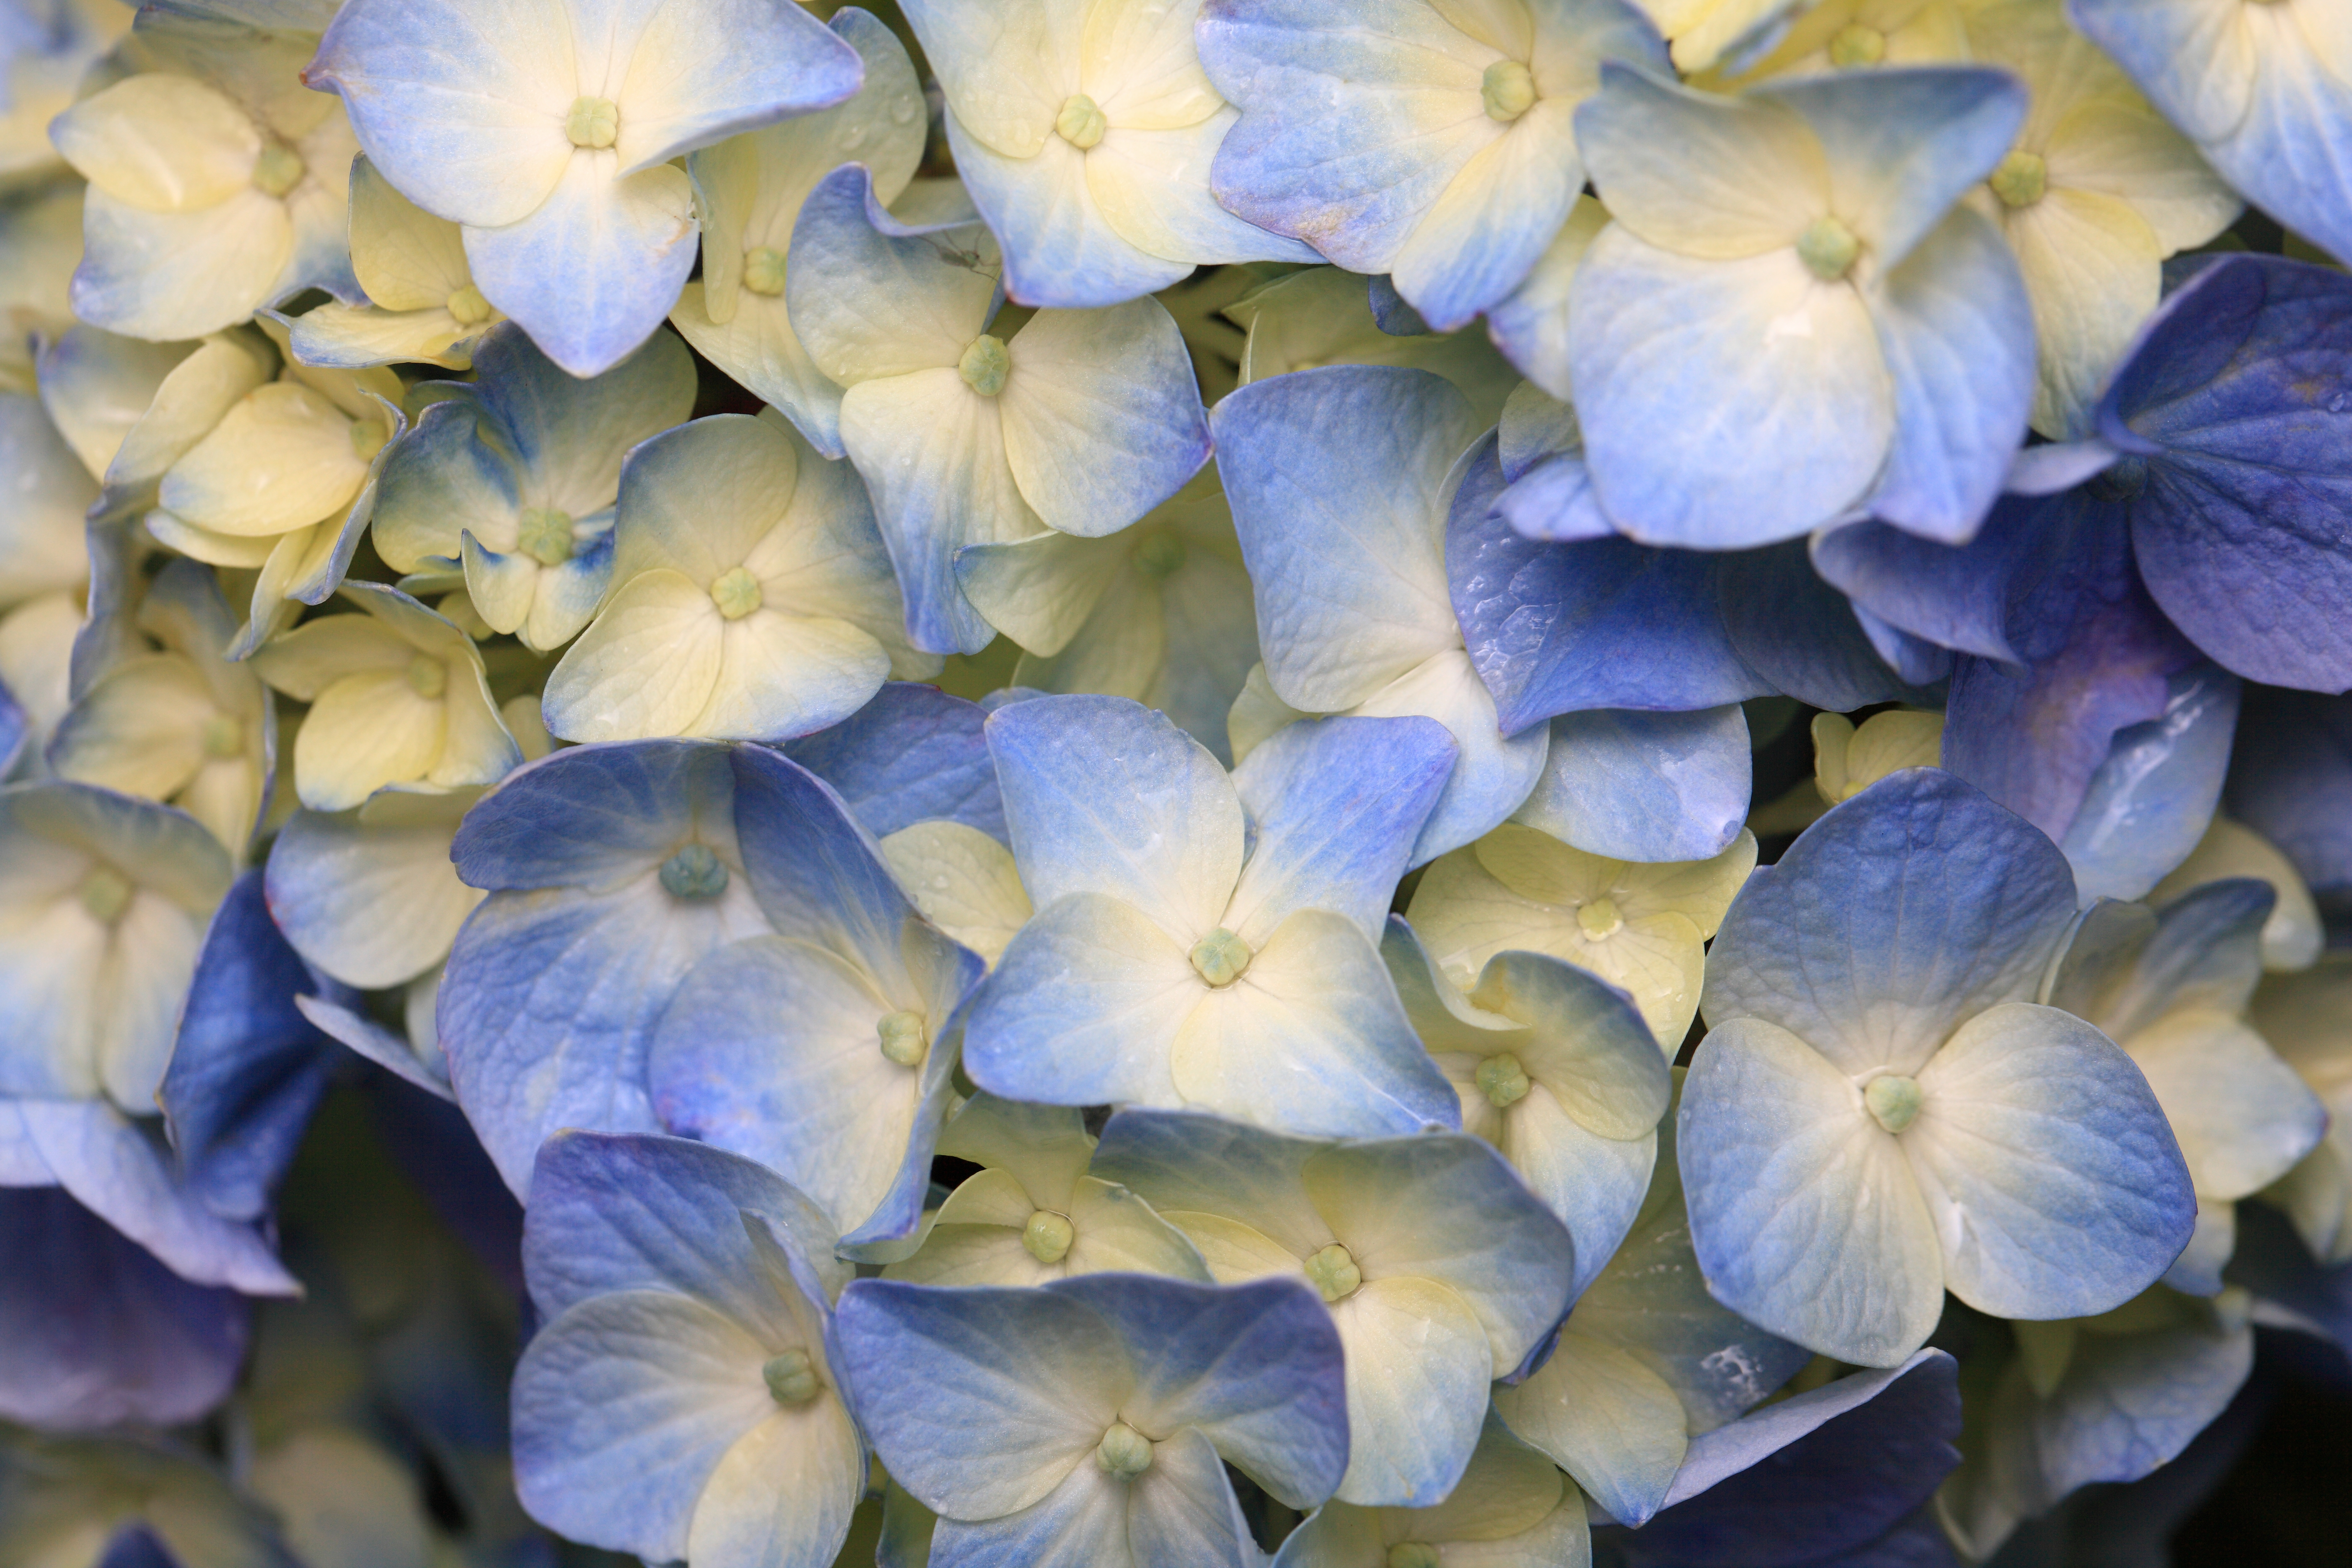
blossom, plant, flower, petal, high, botany, blue, flora, hydrangea, 5d, hires, markii, hi, res, resolution, macro photography, flowering plant, hydrangeaceae, cornales, land plant